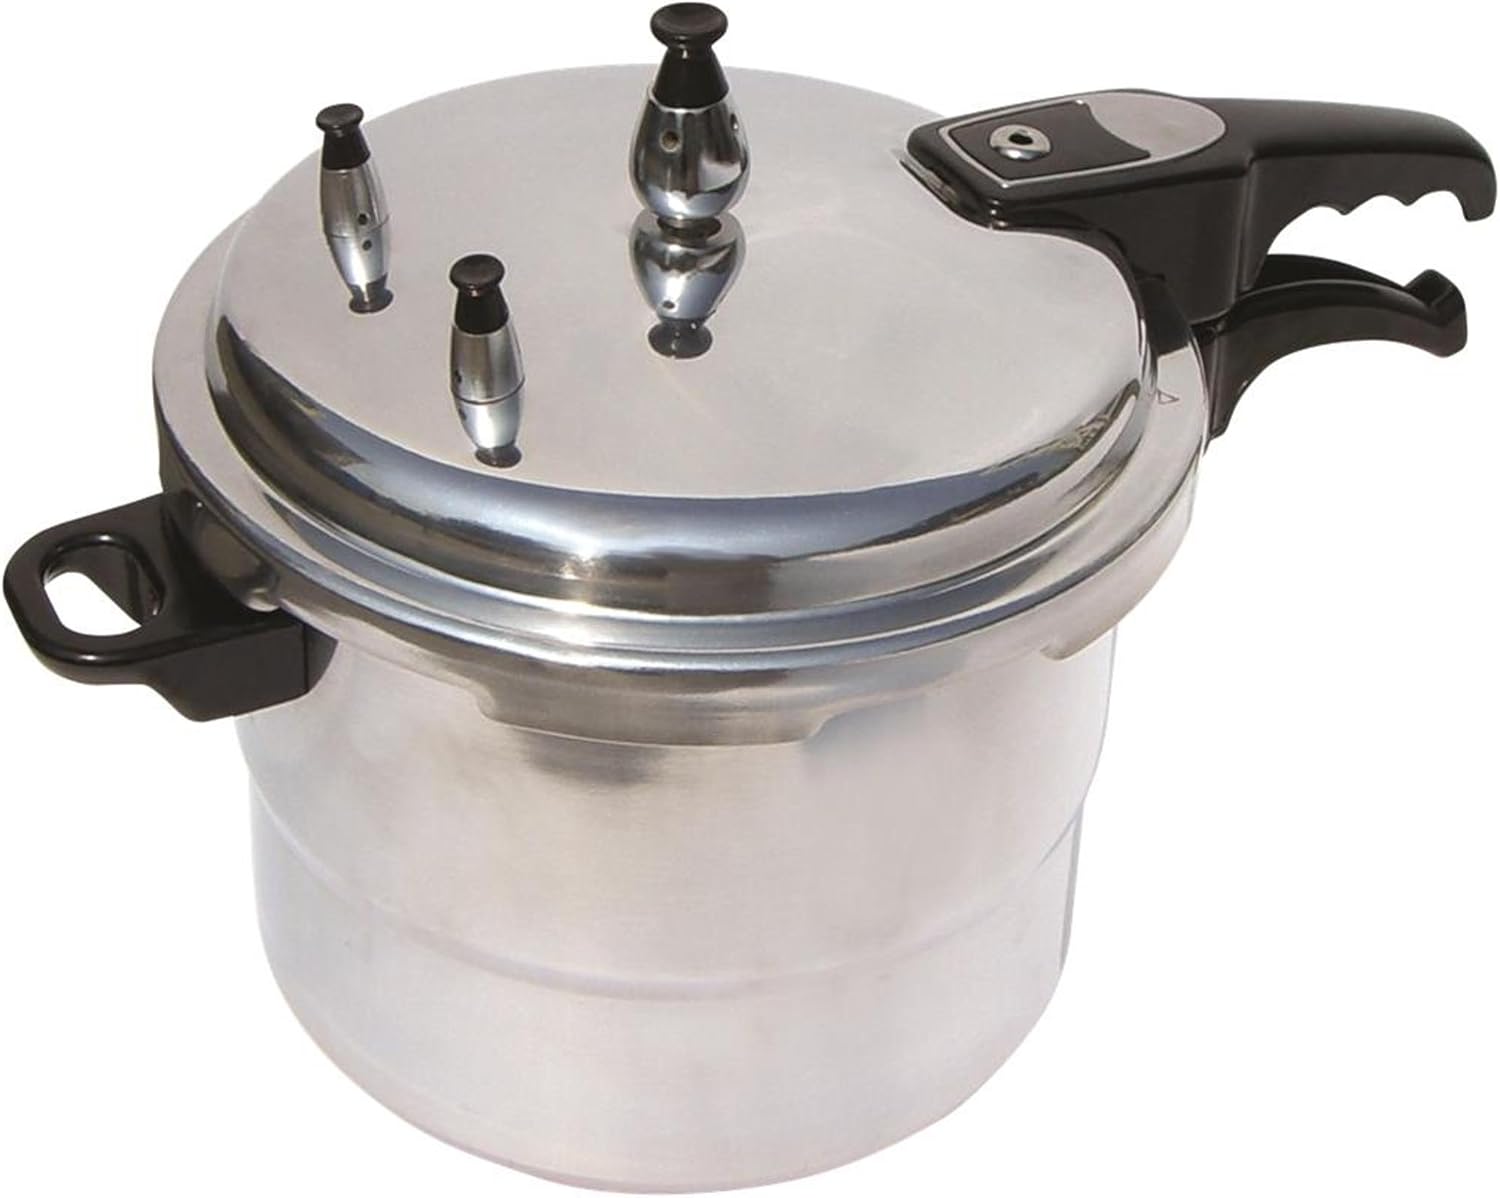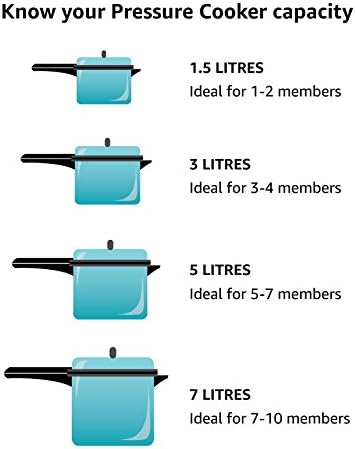
BC Classics Aluminum Pressure Cooker, 6-Quart
Category: Amazon Home
6 QT/5.68Ltr Aluminum Pressure Cooker. Constructed of polished aluminum. Capsule bottom creates even heating. Works well with all cooking surfaces. Cooks three to ten times faster than ordinary cooking methods. Sure-locking lid system.
Features: Constructed of polished aluminum Capsule bottom creates even heating Works well with all cooking surfaces Easy to clean | Cooks three to ten times faster than ordinary cooking methods, saving time, energy and money | Food retains nutrients and flavor Chicken, fish, meat and vegetables cook to perfection fast | Dishwasher safe for easy cleaning | Sure-locking lid system for safety Overpressure release valve for added safety